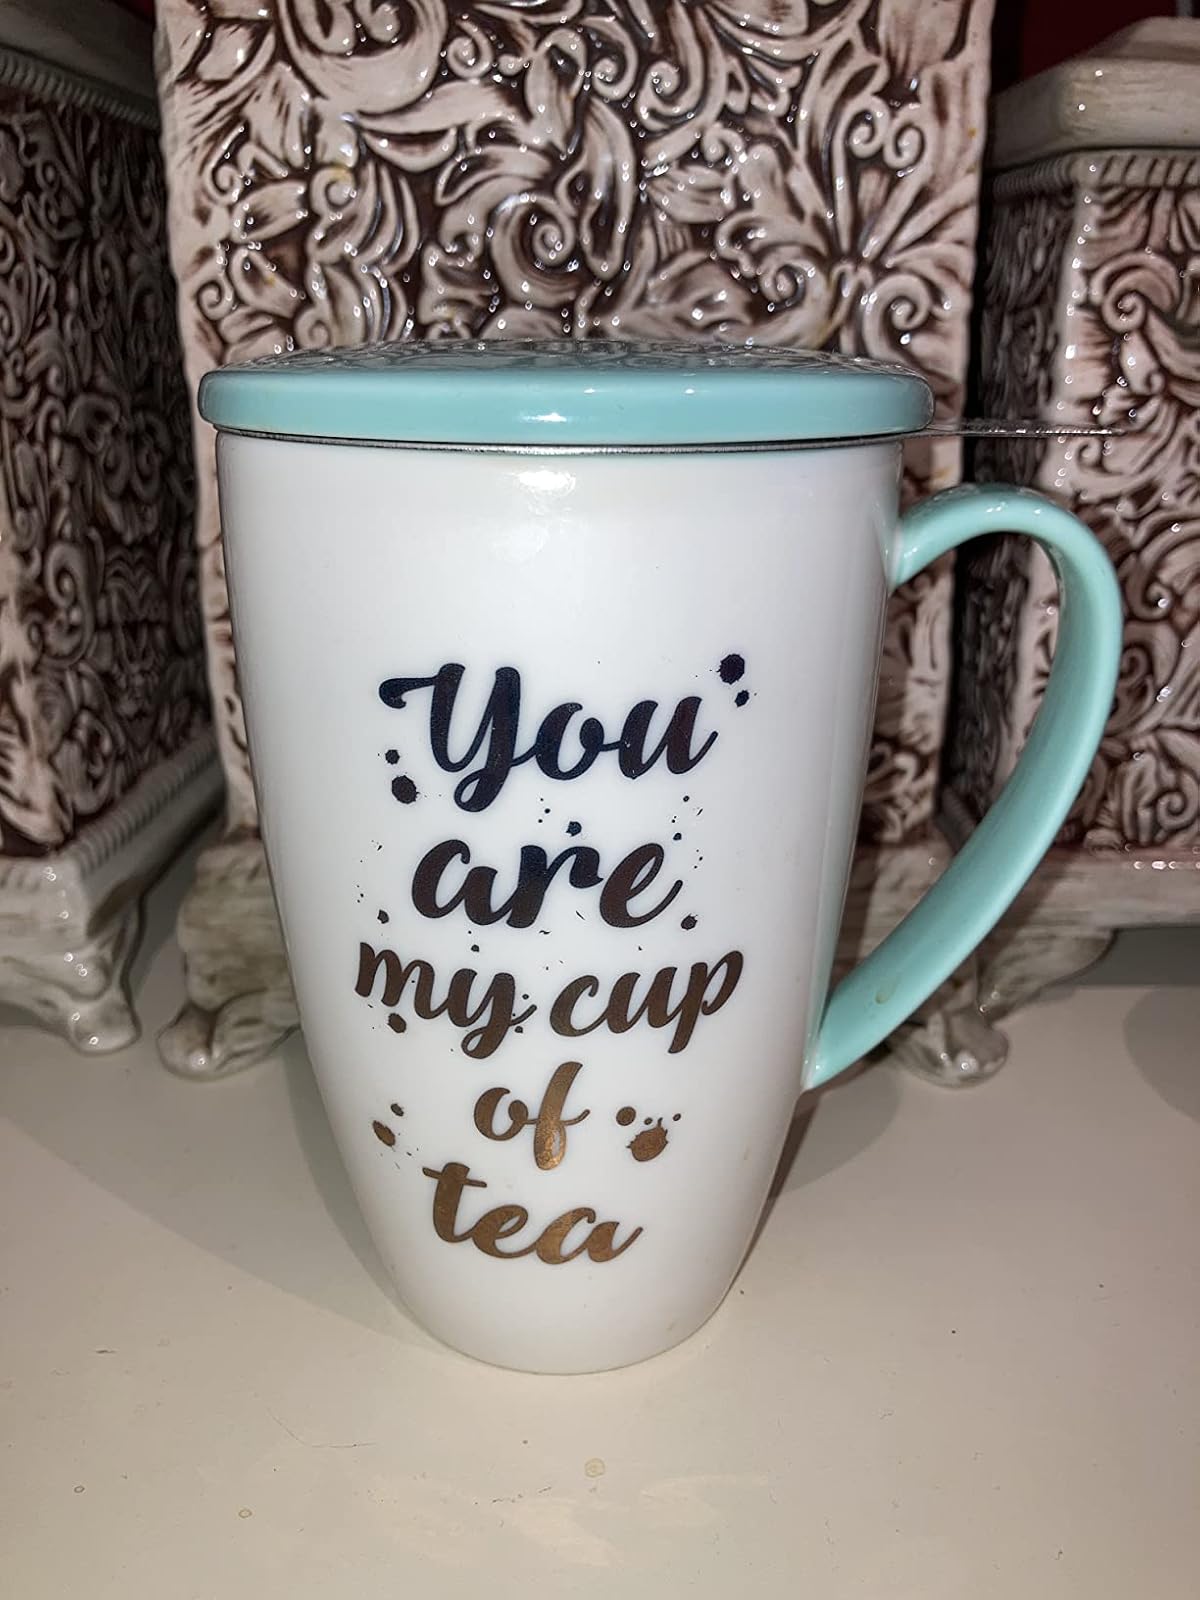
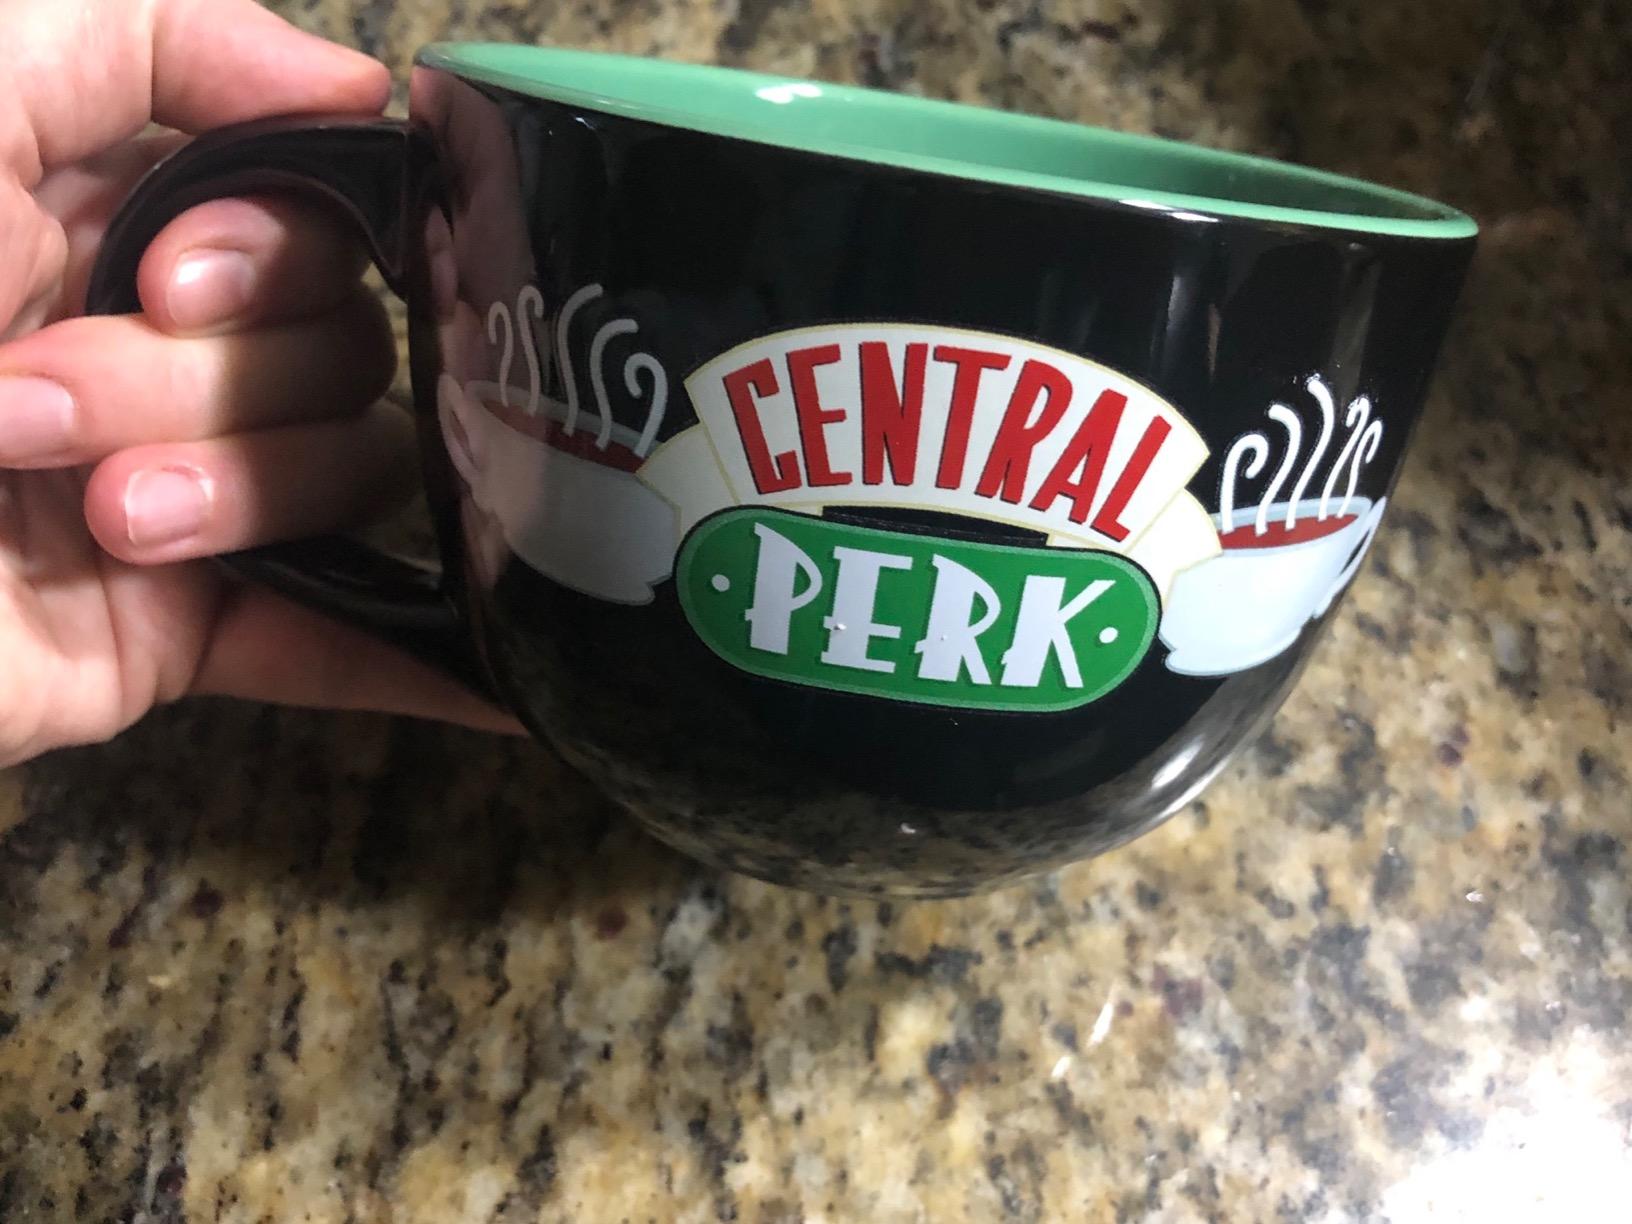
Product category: items_mug
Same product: no